List of American Pie characters

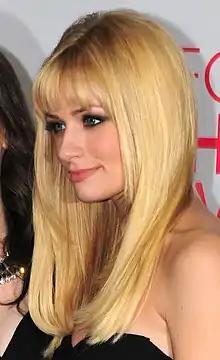
Beth Behrs

Heidi is a fictional character from the "American Pie" series of teen comedy films. She is the love interest of Rob, who after he talks to her Stifler states that if Rob doesn't make a move on Heidi, he will. Rob and Heidi meet later in the school library where she discloses that she is a virgin, and wishes to just "get it [sex] over with". Rob attempts to tell Heidi how he feels about her but is interrupted by Nathan and Lube. He eventually finds her in the library about to have sex with another student, and drops a lit candle in a bin in shock. This sets the library on fire, which sets off the water sprinklers. Heidi, Imogen and Dana spectate at a school basketball game where Rob again attempts to tell her how he feels, but is unable to. Rob and Heidi are once again in the library where Rob finally tells her he is attracted to her. Heidi says she feels the same, and they agree to meet at Stifler's party later. At the party Heidi hears Rob shout "Tonight, I'm getting laid!", and runs upstairs. Heidi follows him downstairs, but Rob refuses to talk to her and begins to drink heavily. She later goes on the school ski trip and while there she and Rob are riding up the mountain in gondola ski lifts, but Nathan has sex with Dana in the lift control room and accidentally shut off the lifts' power. Rob and Heidi reconcile and kiss. Heidi and Rob return to the cabin and have sex.